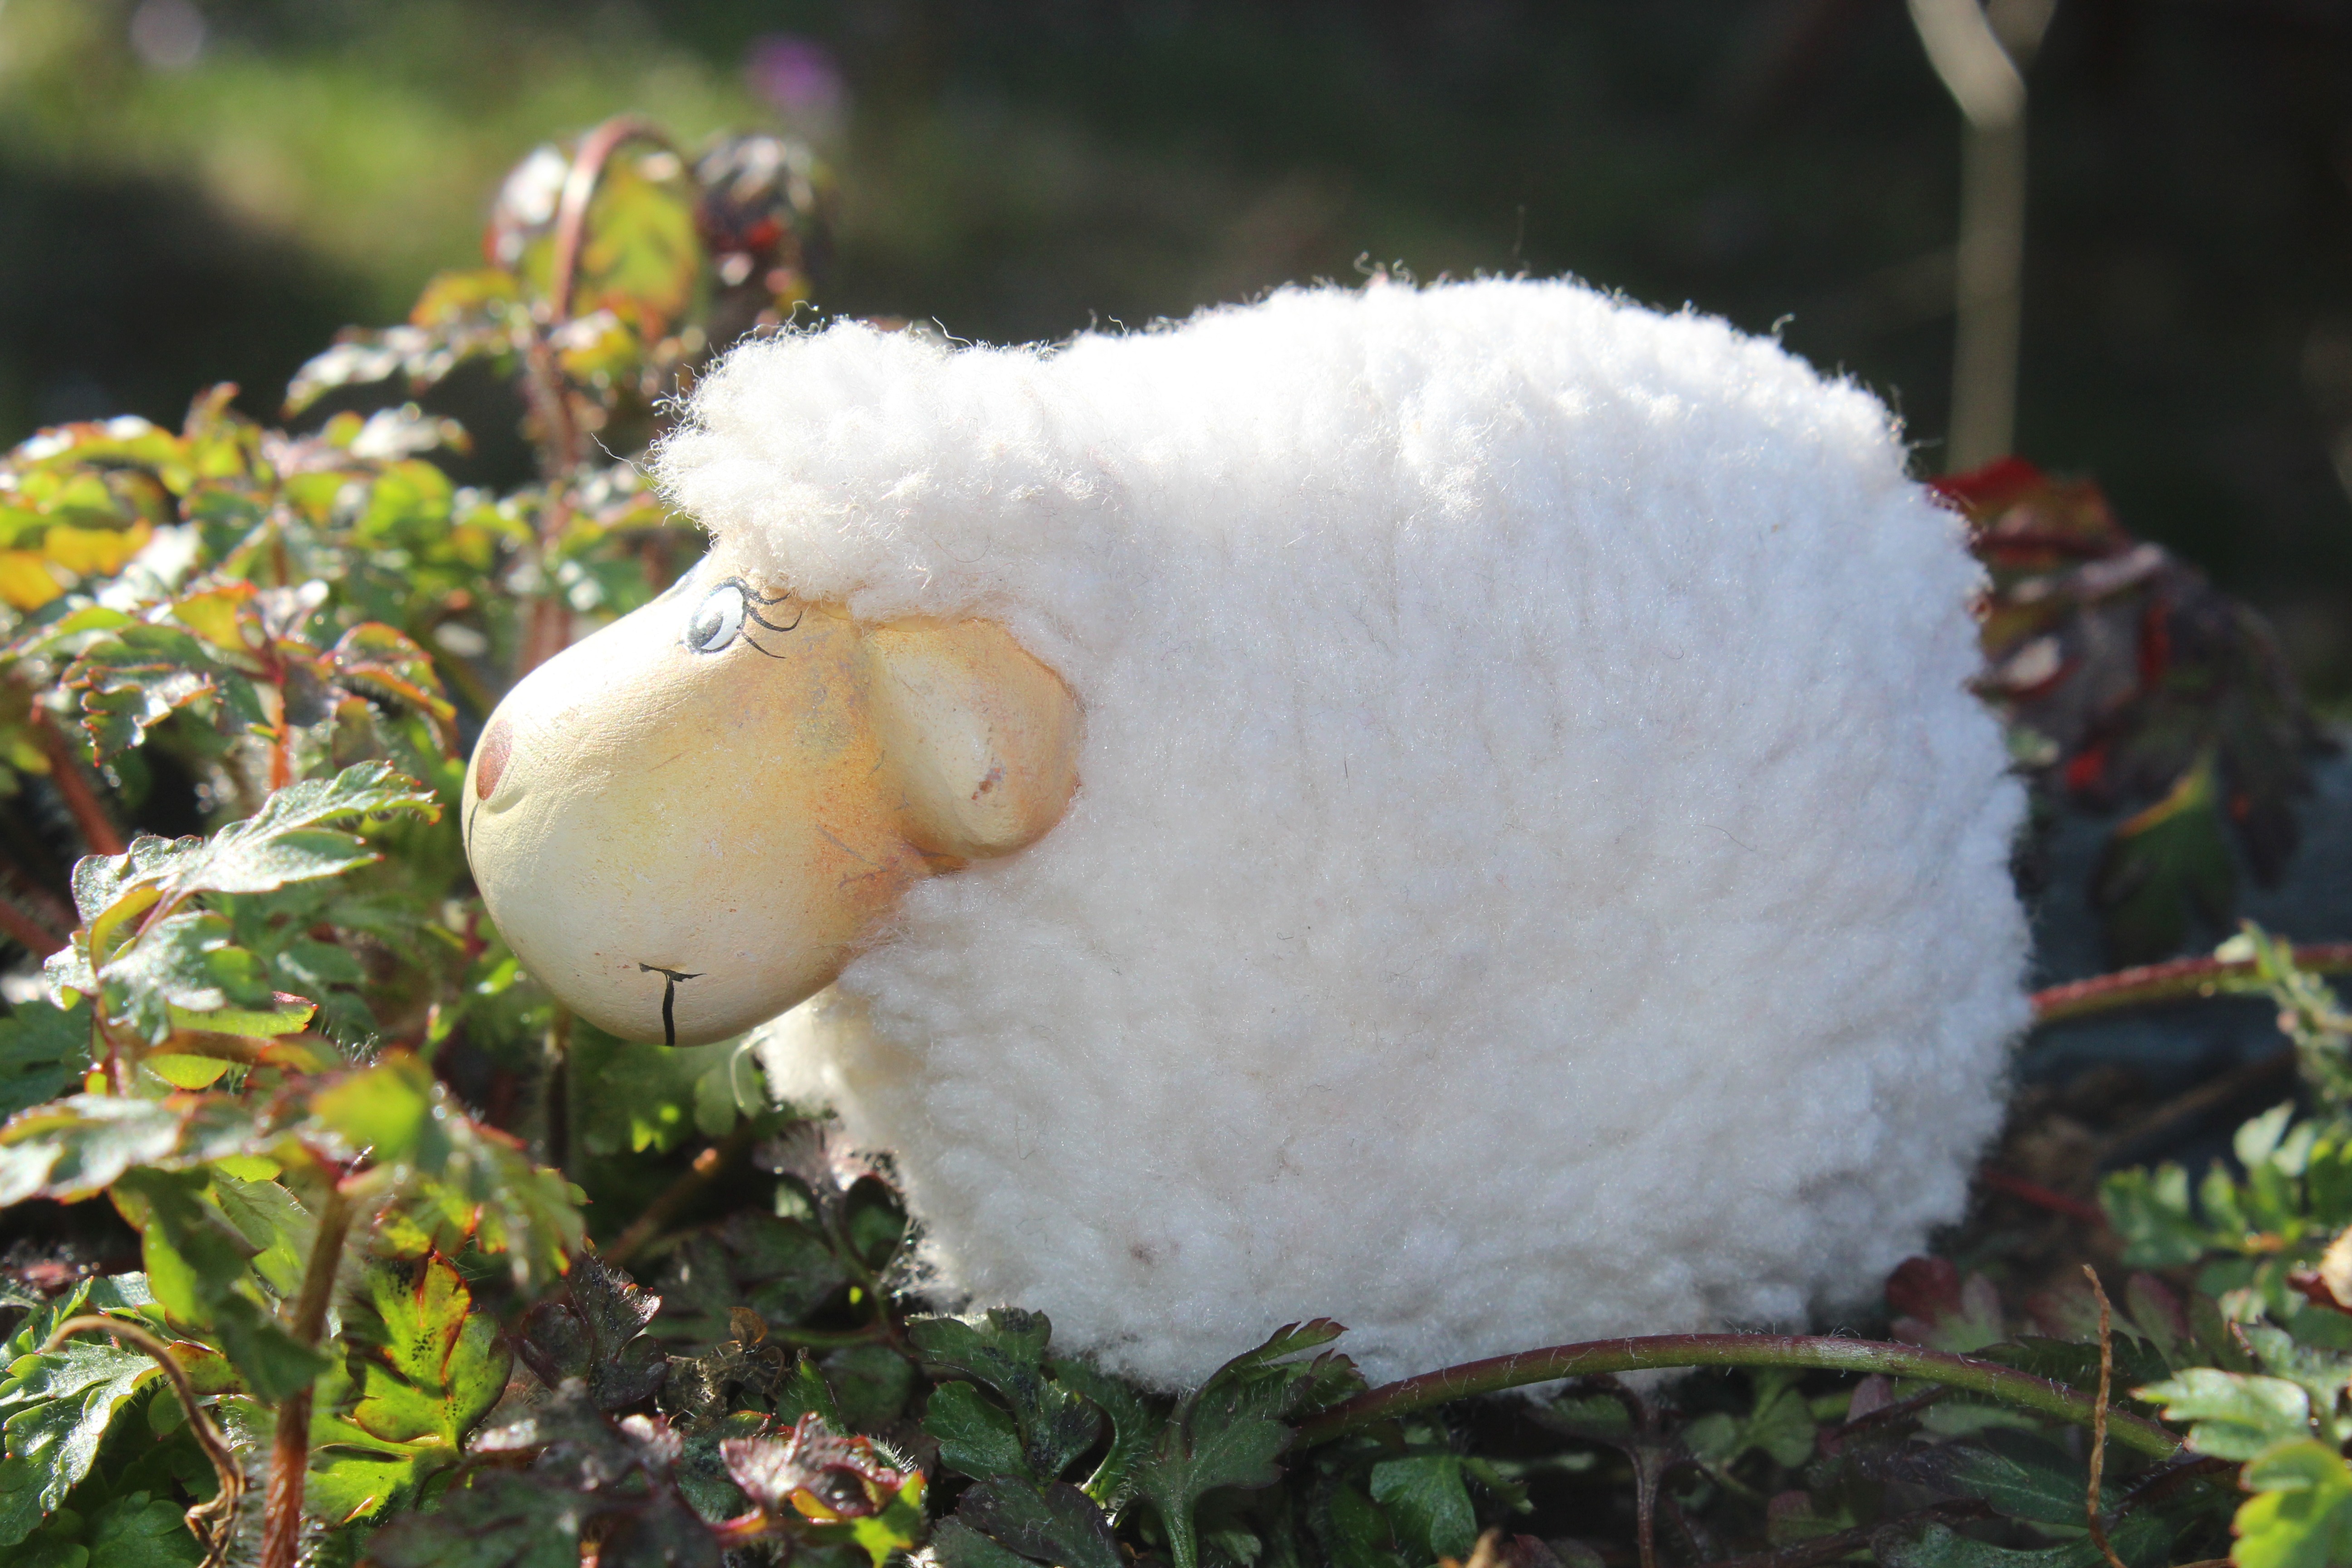
flower, sheep, coconut, figures, stone figures, stuffed toy